Olearia muelleri

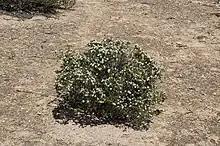
Habit on the Nullarbor Plain

Olearia muelleri, commonly known as Mueller daisy bush, Mueller's daisy bush or Goldfields daisy, is a species of flowering plant in the family Asteraceae and is endemic to southern continental Australia. It is a compact or spreading shrub with scattered spatula-shaped to egg-shaped leaves with the narrower end towards the base, and white and yellow, daisy-like inflorescences.